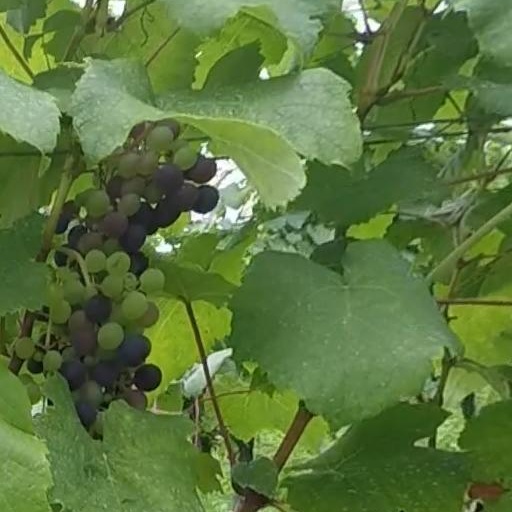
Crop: grape